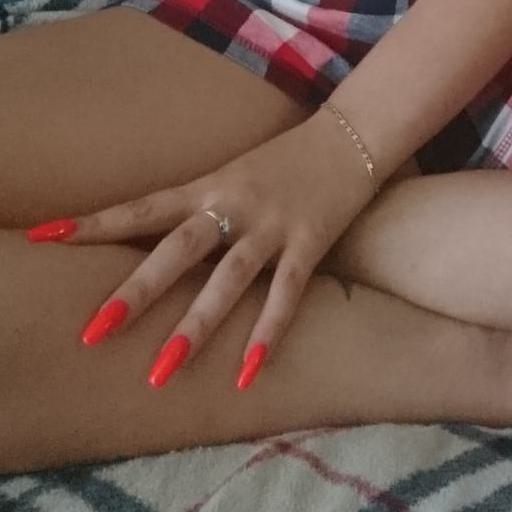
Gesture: no_gesture